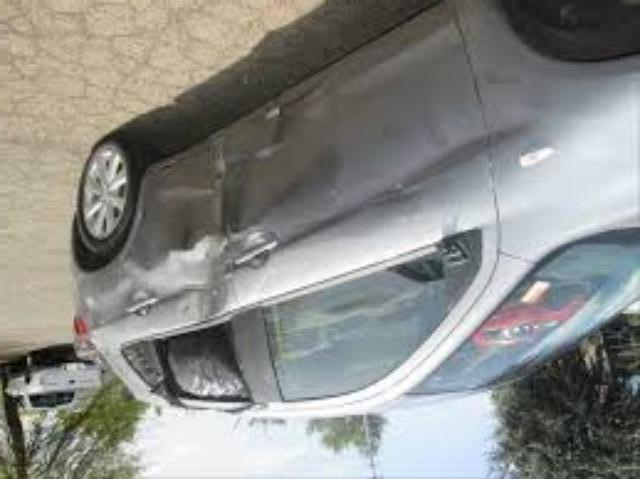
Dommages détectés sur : porte avant gauche, porte arrière gauche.
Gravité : majeur